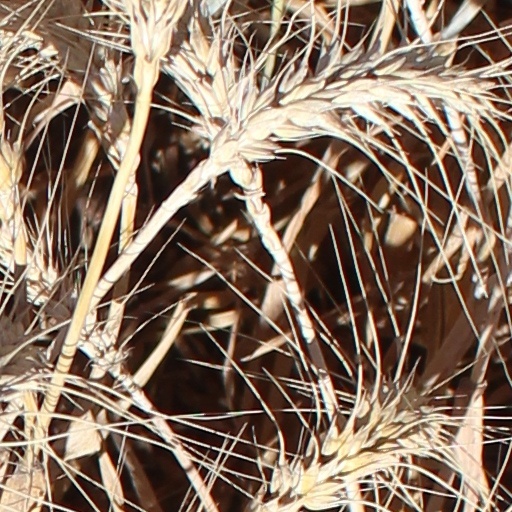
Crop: wheat